Baldwin-Wallace College South Campus Historic District

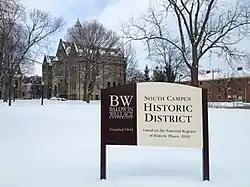
South Campus Historic District sign

The Baldwin-Wallace College South Campus Historic District includes a four-block area that is centered on Seminary Street. The south campus of Baldwin-Wallace College incorporates the former German Wallace College campus, which was centered on the mid-19th century site of the Lyceum Village Square. Both the college and the square are listed in the National Register of Historic Places as the Lyceum Village Square and German Wallace College Historic District in 1975. The Baldwin-Wallace College South Campus Historic District includes a total of 14 buildings and one structure.